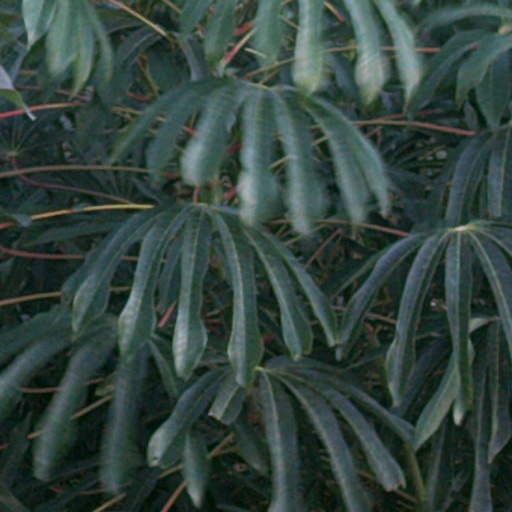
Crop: cassava